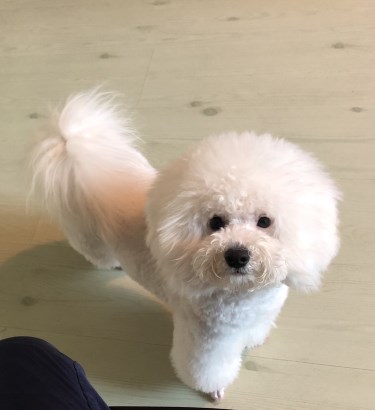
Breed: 3083-n000117-Bichon_Frise